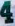
Number: 4